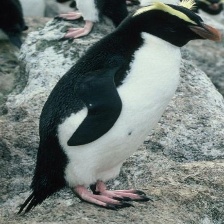
Species: FIORDLAND PENGUIN
Scientific name: EUDYPTES PACHYRHYNCHUS
ImageNet parent category: king_penguin